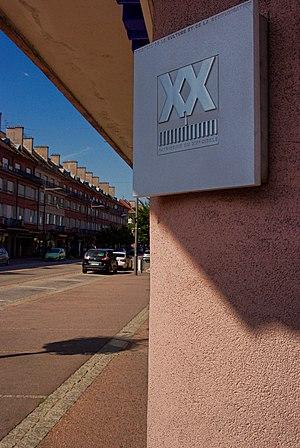
Panonceau confirmant la labellisation du cœur de ville ""Patrimoine du XXe siècle"" de la ville de Saint-Dié-des-Vosges au titre de l'importance et de l’homogénéité de son urbanisme résultant de sa reconstruction courant des ""années 50"". La rue Thiers, visible en arrière plan, est emblématique du quadrillage urbain hippodaméen du cœur de ville."
Saint-Dié-des-Vosges est une commune française, chef-lieu de la Déodatie et d’arrondissement du département des Vosges. Située dans la région historique et culturelle de Lorraine, la commune fait maintenant partie de la région administrative Grand Est.